Describe the emotion expressed in this image:  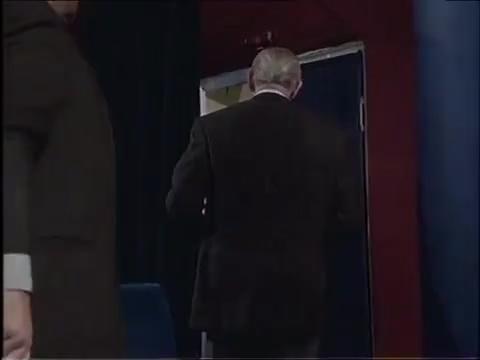
This person displays Suffering, valence and arousal with high intensity.